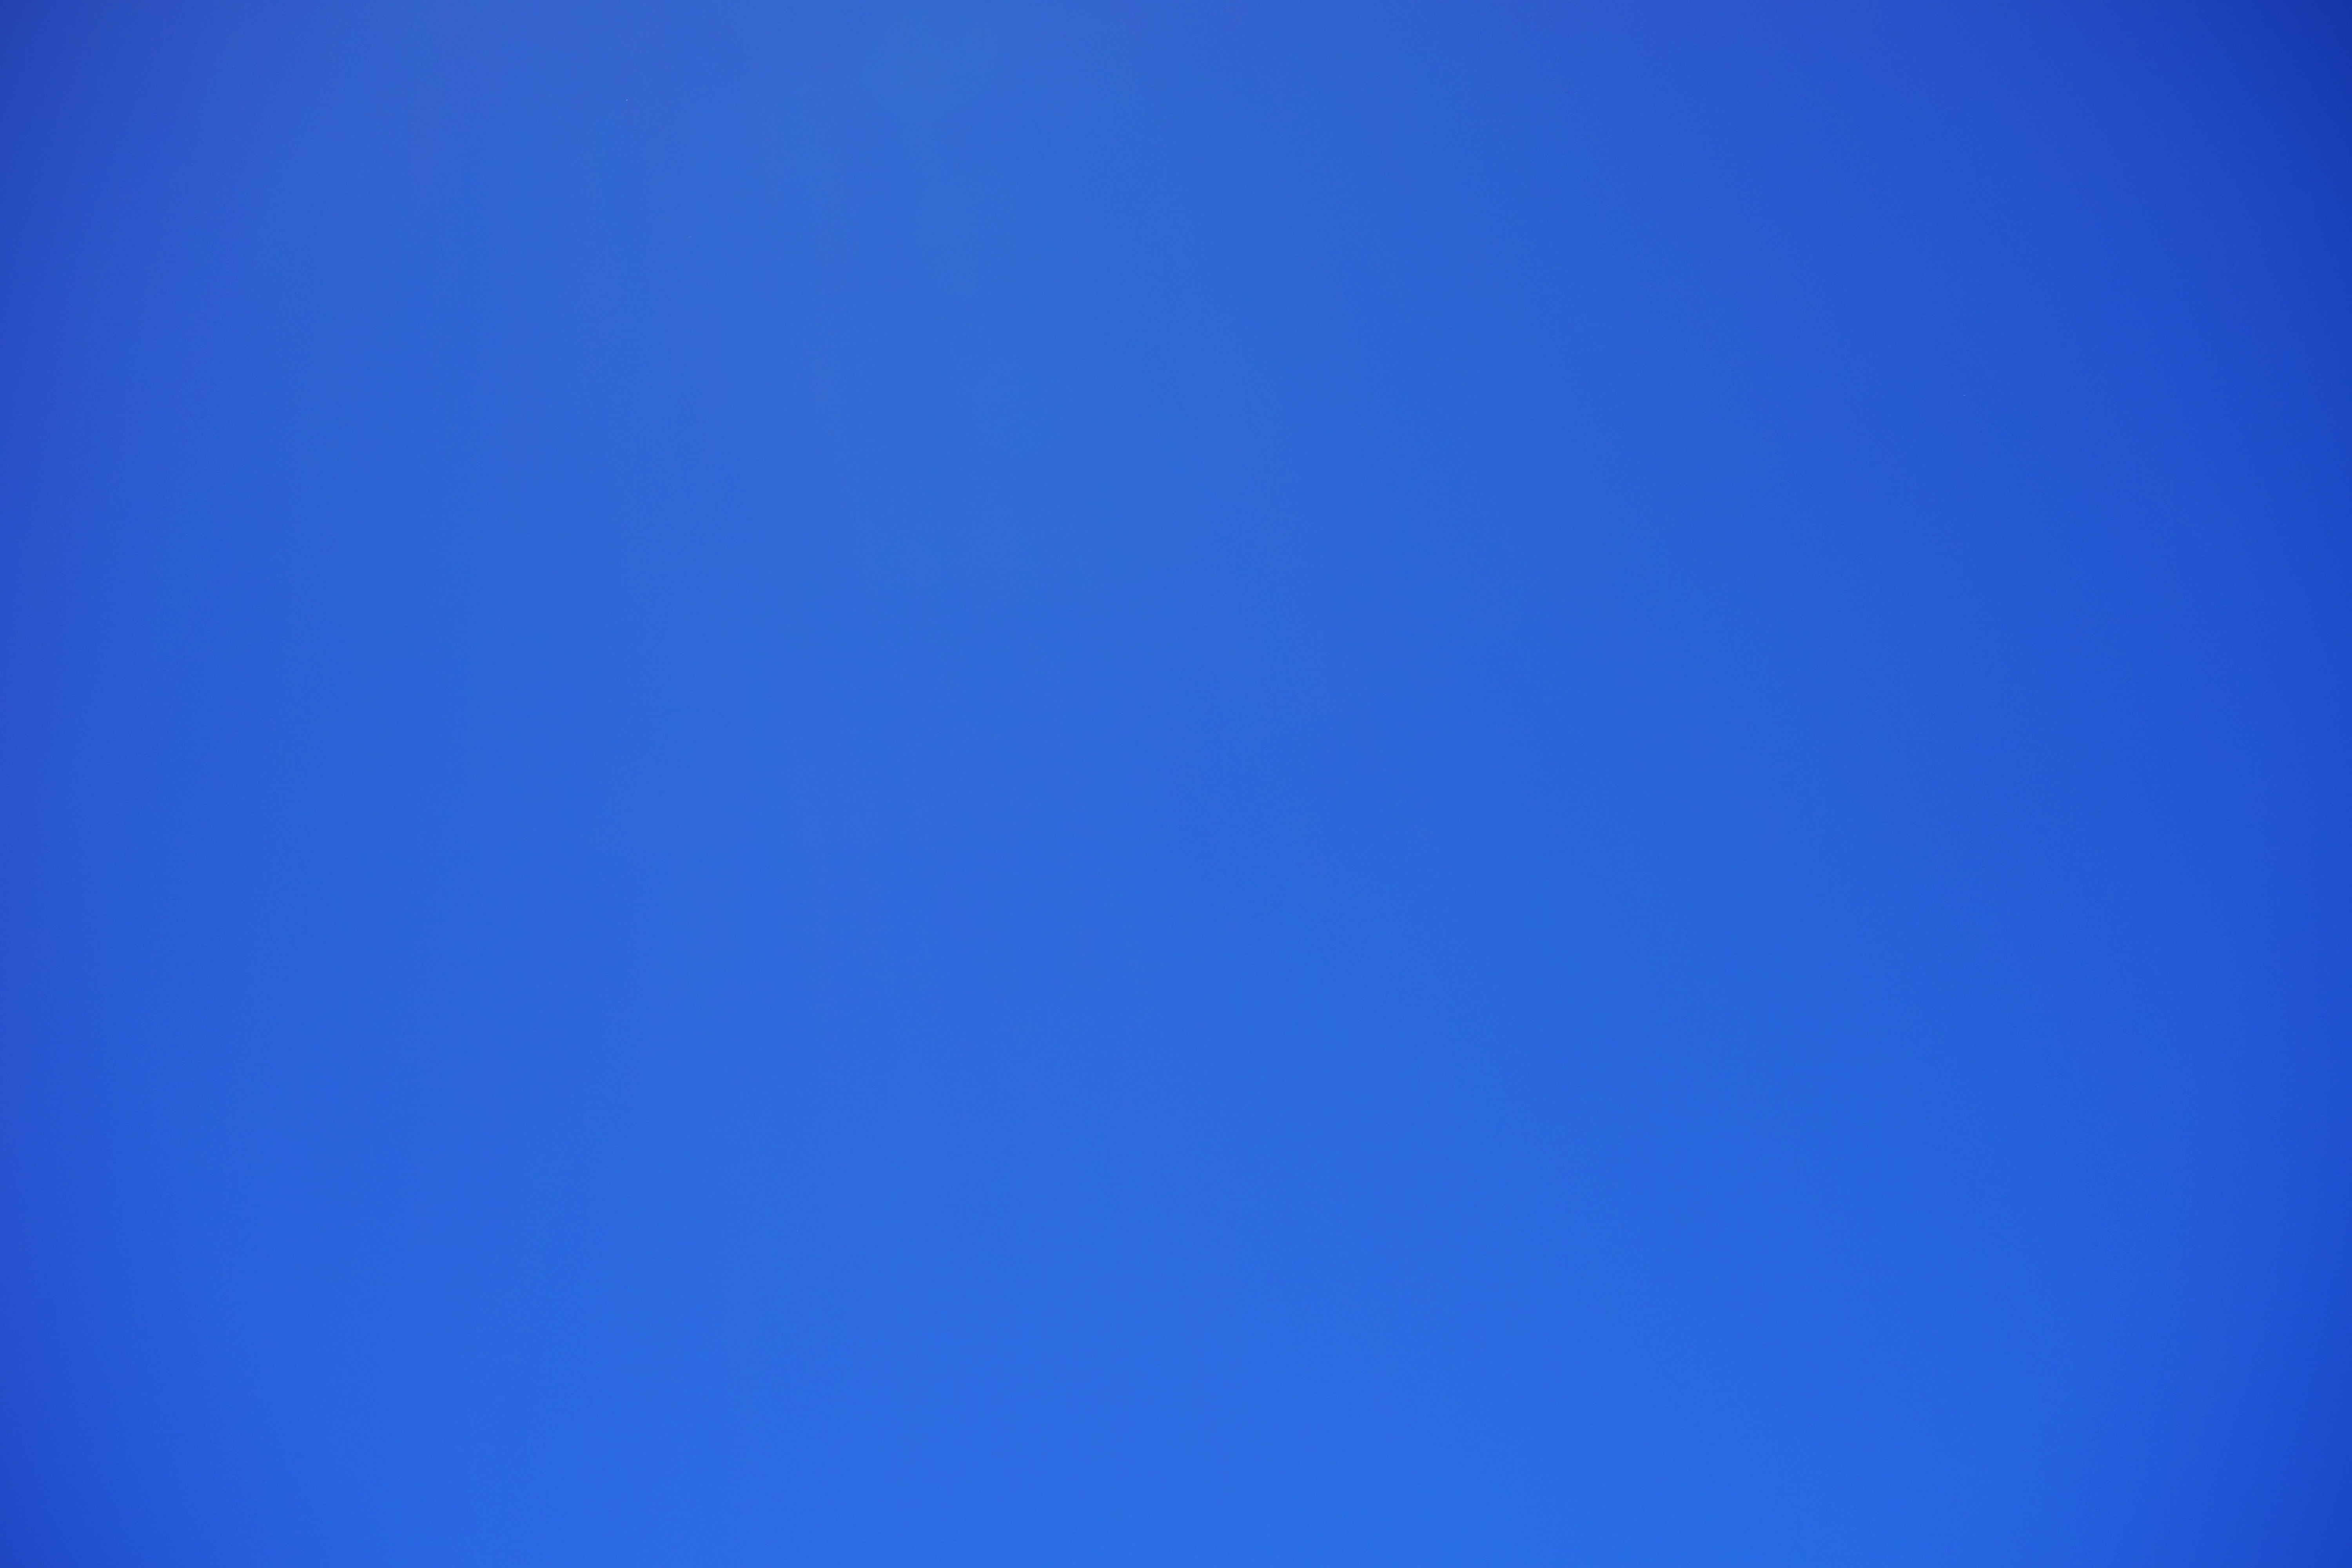
light, cloud, sky, raindrop, line, blue, background image, background, azure, wallpaper, strong, bright blue, sky blue, partly cloudy, azur, desktop background, computer wallpaper